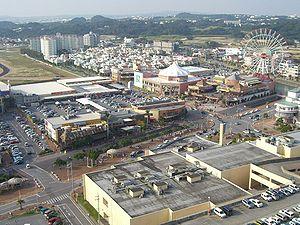
Chatan est un bourg du district de Nakagami, situé dans la préfecture d'Okinawa, au Japon. Son nom okinawaïen est également Chatan.